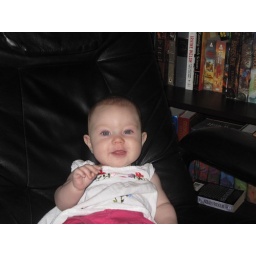
Big Girl Maddy sitting in big chair